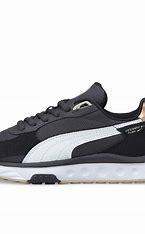
Brand: Puma
Model: Wild Rider